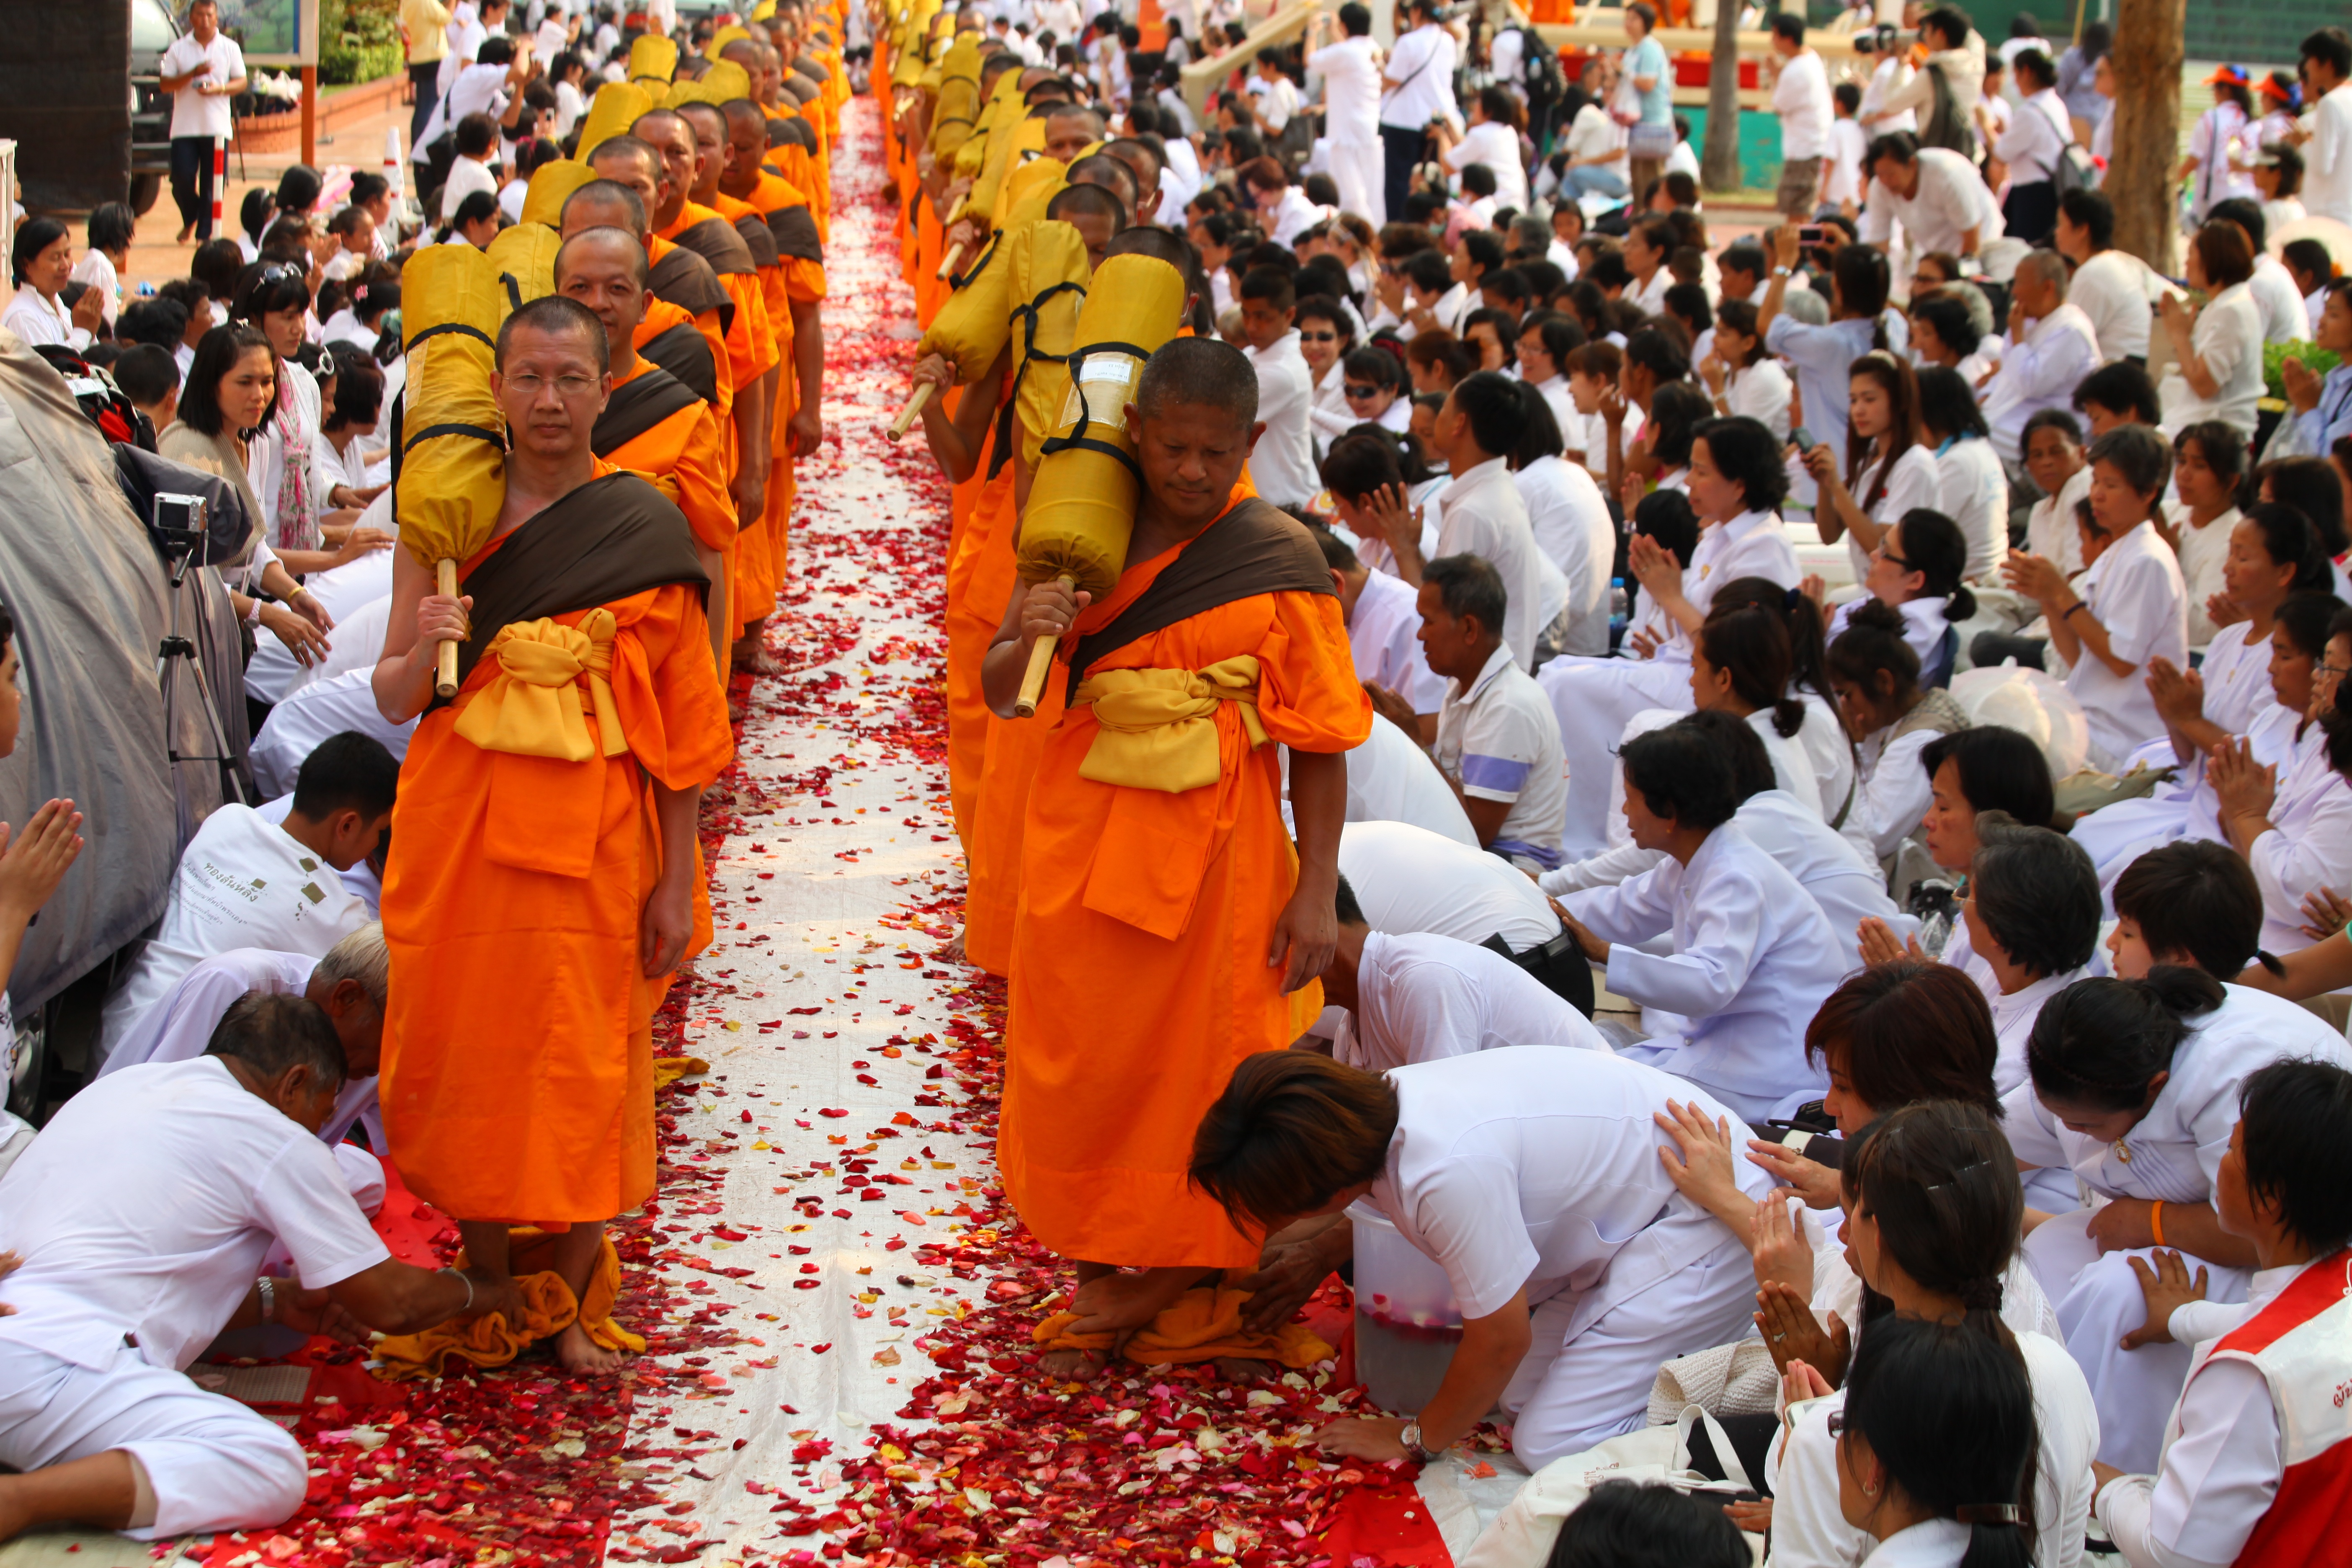
people, crowd, walk, buddhism, religion, marriage, thailand, pray, ceremony, festival, gold, temple, million, tradition, thai, wat, monks, buddhists, dhammakaya pagoda, phra dhammakaya, more than, budhas